Science City, Kolkata

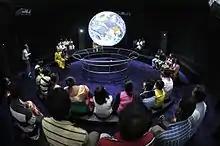
The Science On a Sphere show at Dynamotion Hall

Inaugurated on 6 December 2008 by Ambika Soni, the then Union Minister for Culture, the Earth Exploration Hall is a permanent exhibition on Earth, housed in a two storied hemispherical building that displays the details of the southern hemisphere in the ground floor and northern hemisphere in the first floor. Slicing a huge earth globe at the centre of the hall into 12 segments vertically in each hemisphere, important features of each segment such as physical geography, lands and people, flora and fauna, and other dynamic natural phenomenon on earth are highlighted around the central globe with the modern display technologies, attractive visuals, interactive multimedia, video walls, panoramic videos, tilting tables, computer kiosks, and 3-D effects theatre.